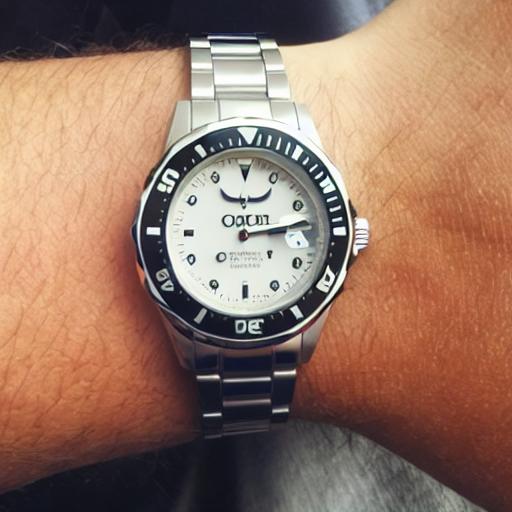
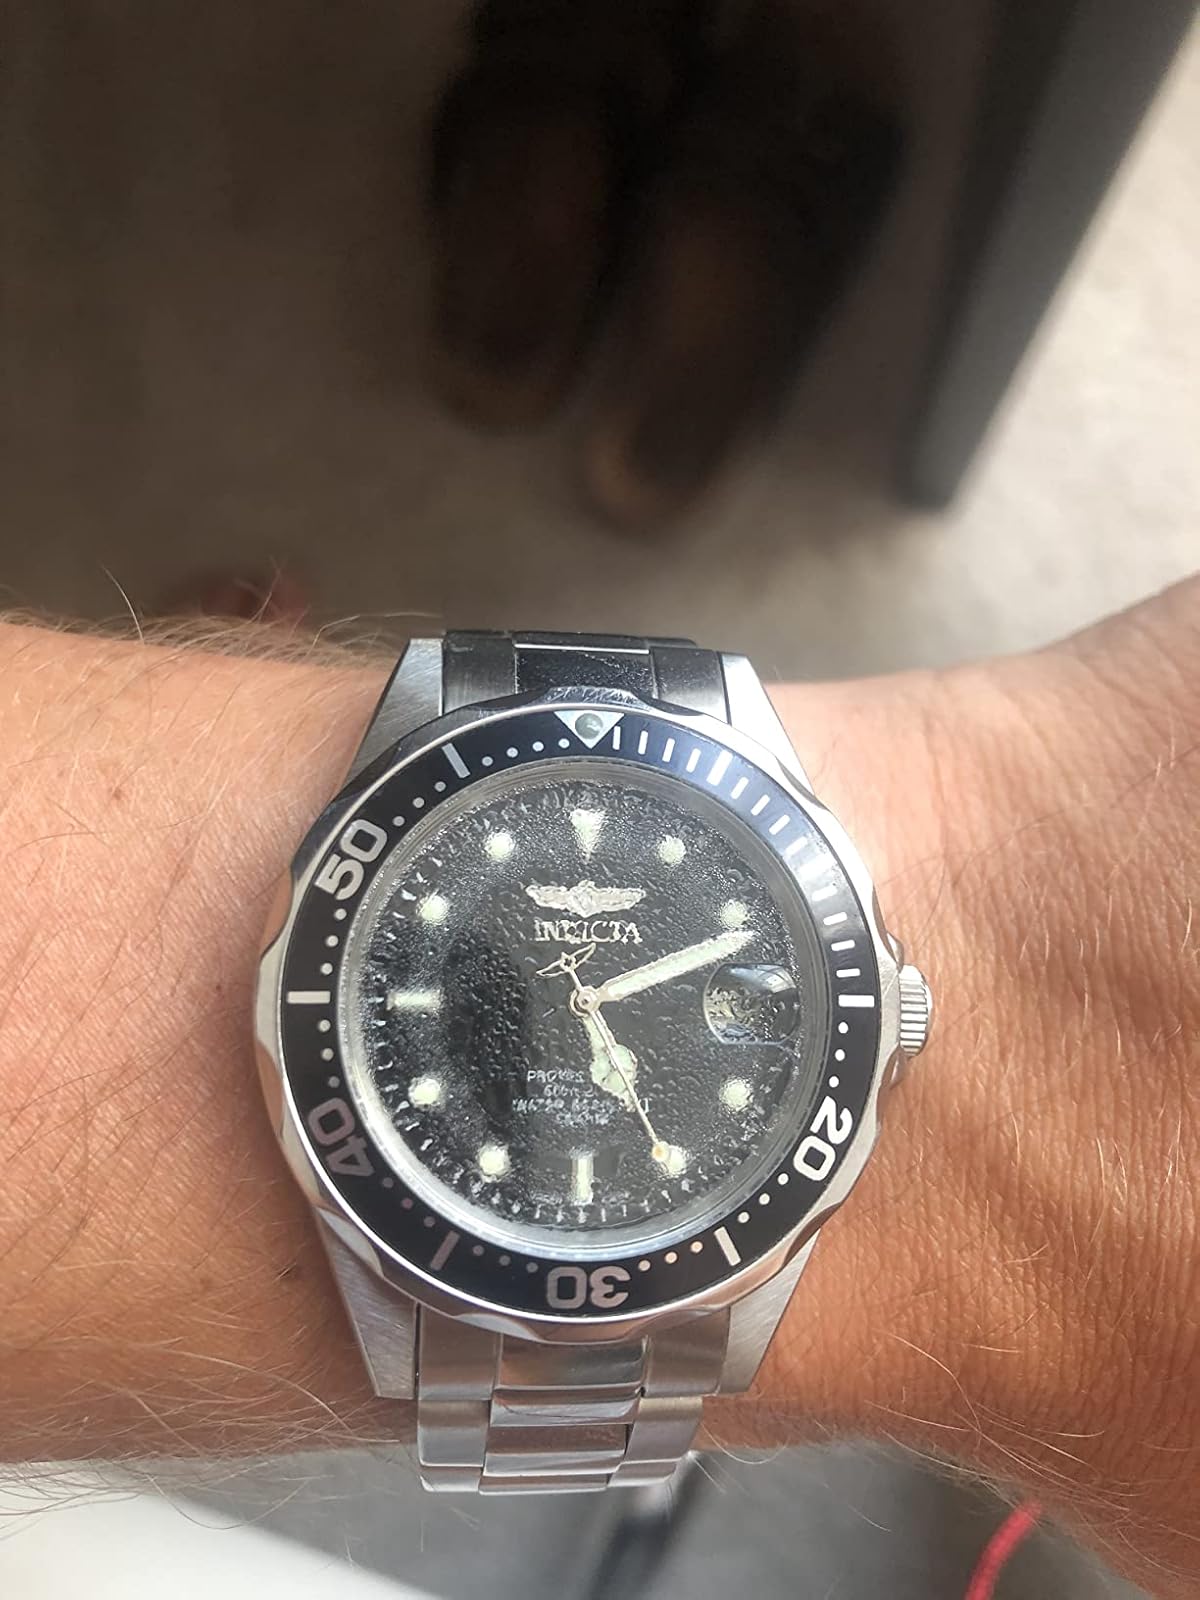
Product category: accessories_watch
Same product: no